Divinity School Address

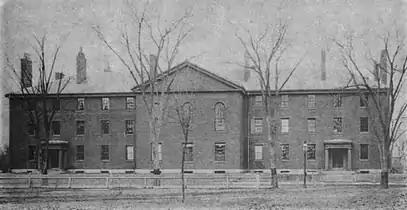
Divinity Hall, ca. 1880s

The "Divinity School Address" is the common name for the speech Ralph Waldo Emerson gave to the graduating class of Harvard Divinity School on July 15, 1838. Its formal title is "Acquaint Thyself First Hand with Deity."